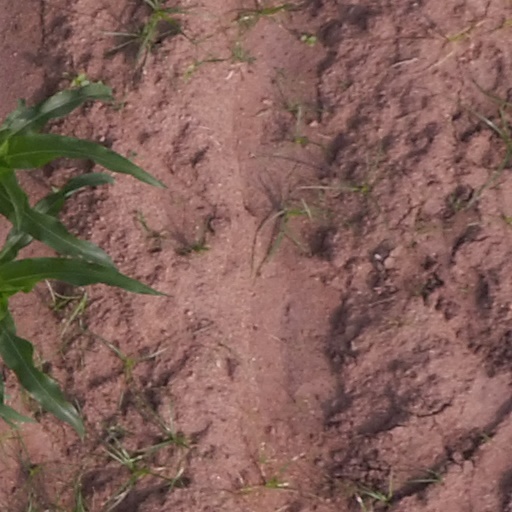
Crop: maize; corn